James Stewart, 1st Earl of Moray

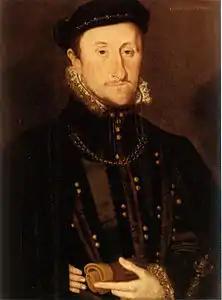
The Earl of Moray, a detail from a wedding portrait by Hans Eworth

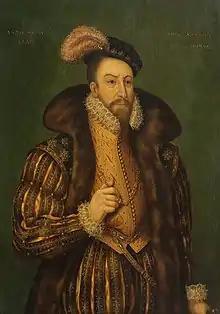
James Stewart (c. 1531–1570), 1st Earl of Moray (1562), Regent of Scotland (1567–1570), 1568

James Stewart, 1st Earl of Moray (c. 1531 – 23 January 1570) was a member of the House of Stewart as the illegitimate son of James V of Scotland. At times a supporter of his half-sister Mary, Queen of Scots, he was the regent of Scotland for his half-nephew, the infant James VI, from 1567 until his assassination in 1570. He was the first head of government to be assassinated with a firearm.